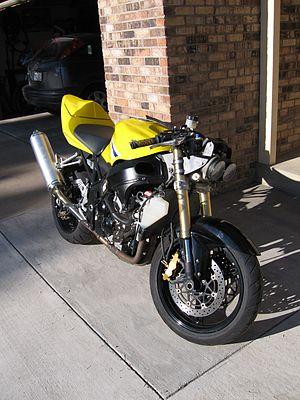
Une moto sportive désigne une catégorie de motocyclette se distinguant du reste de la production par un carénage et une position de conduite vers l'avant facilitant l'aérodynamisme et généralement un design rappelant la compétition.